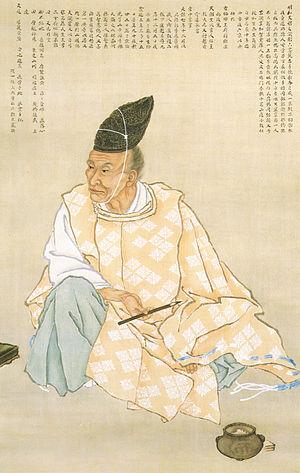
Le portrait est un genre graphique dont le but est de représenter, de façon ressemblante, une personne. Le terme portrait s'est appliqué à la sculpture en France à l'époque classique.